Cayetana Guillén Cuervo

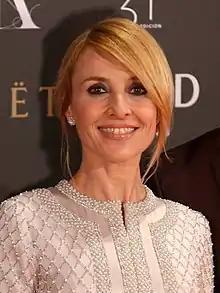
At the 31st Goya Awards in 2017

Born on 13 June 1969 in Madrid, both of her parents, Fernando Guillén and Gemma Cuervo as well as her brother, Fernando are also actors. She studied Communication Sciences at the Complutense University of Madrid and, since 1998, she has been the presenter of a weekly program on Televisión Española, "Versión Española", where a Spanish-language movie is shown and discussed.